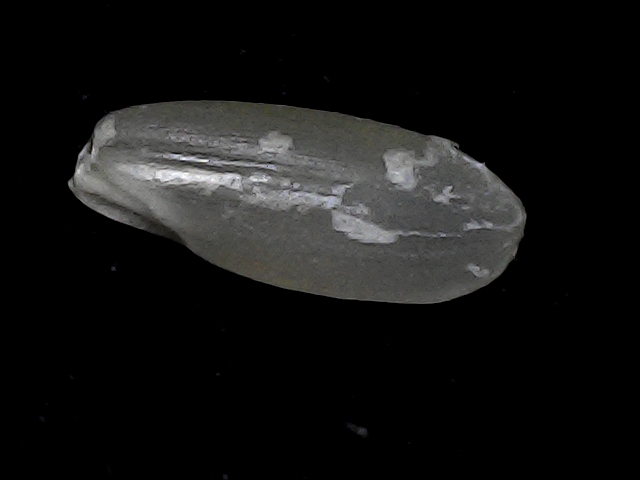
Rice variety: BR22